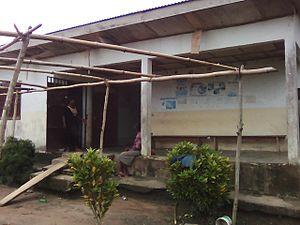
Centre de Santé Intégré de Boura 2
Boura 1 est un village camerounais, une chefferie de troisième degré située dans la Région du Centre au Cameroun. Il est l'un des trois villages constituant le canton Kombé dans l'arrondissement de Mbangassina, département du Mbam-et-Kim.
Boura II est un village du Cameroun situé dans la région du Centre et le département du Mbam-et-Kim. Il fait partie de la commune de Mbangassina.